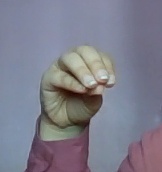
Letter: ha